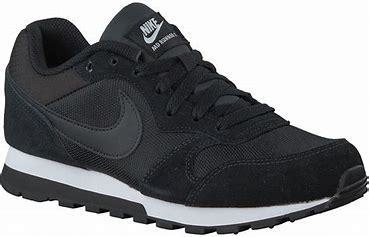
Brand: Nike
Model: MD Runner 2